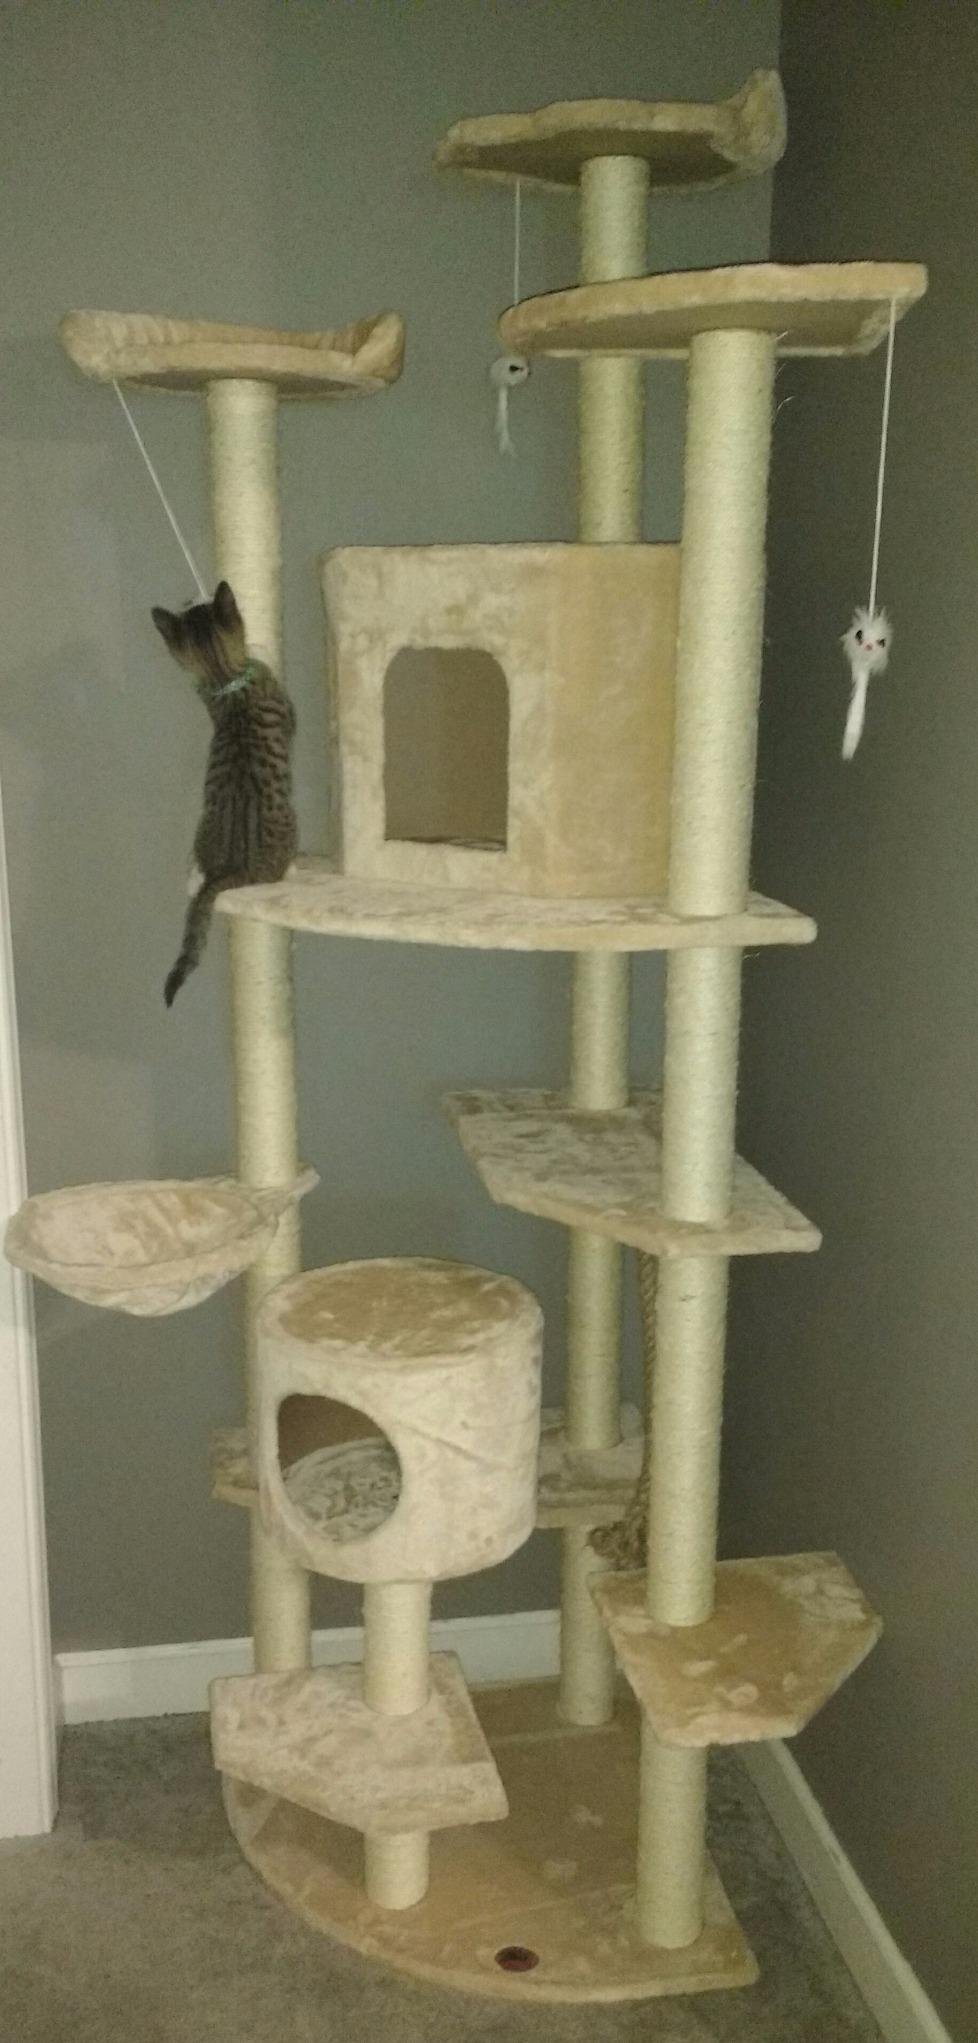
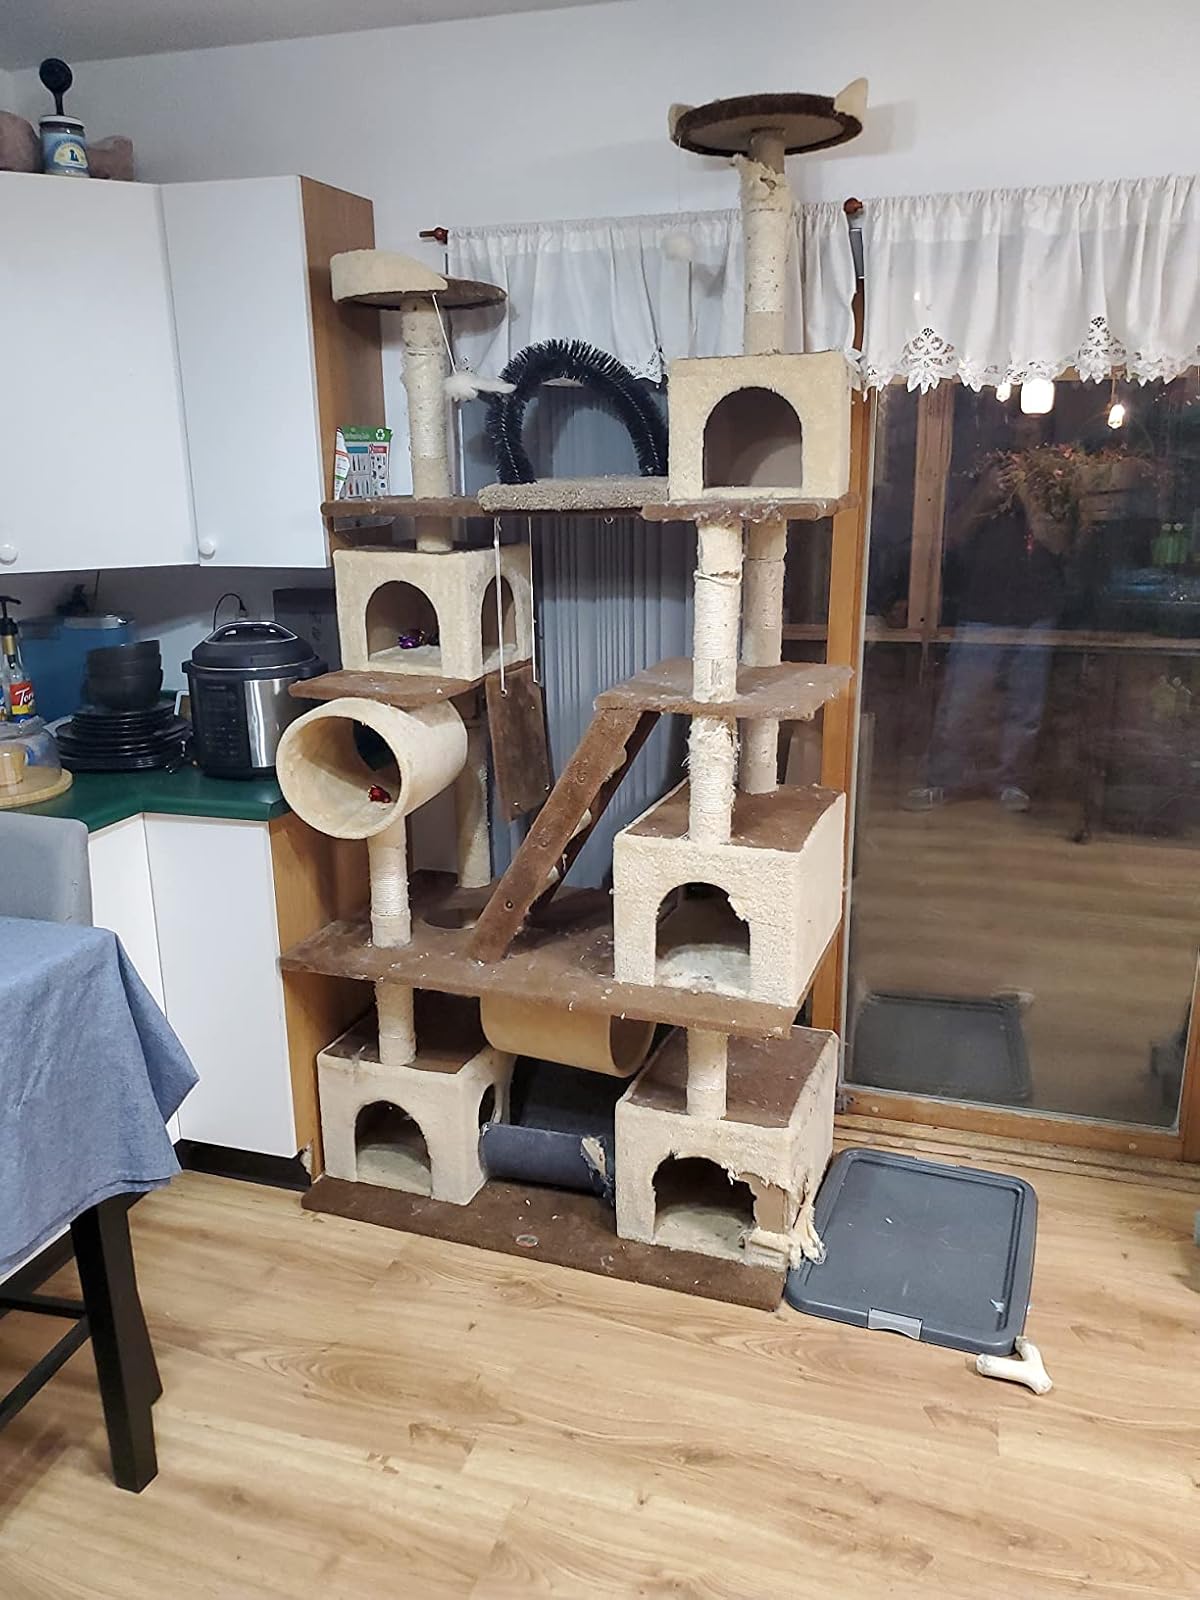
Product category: items_cat tree
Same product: no